Birdwatchers' Field Club of Bengaluru

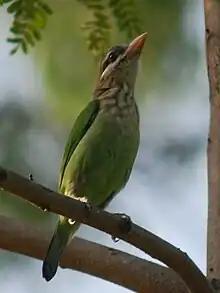
Birds in the region: white-cheeked barbet

The group has been active in conducting mid-winter waterfowl censuses. The club was also involved in a survey of wetlands around Bangalore in collaboration with the Forest Department of the Karnataka state and was involved in a comprehensive survey of water quality parameters including chemical, physical and biological status. The results of this survey helped in the creation of action plans for wetland conservation and have helped in highlighting the roles of wetlands in cities.